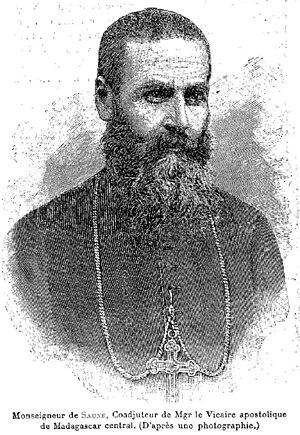
Portrait, d'après une photographie, de Monseigneur de Saune, Coadjuteur de Mgr Vicaire apostolique de Madagascar central.
Henri Lespinasse de Saune, né le 7 juillet 1850 à Toulouse et décédé le 7 aout 1929 à Tananarive, est un lieutenant de l'armée française, polytechnicien, qui démissionna pour devenir Jésuite. En 1890 il fut nommé évêque, coadjuteur puis titulaire du Vicariat apostolique de Tananarive à Madagascar et le resta jusqu'en 1927.